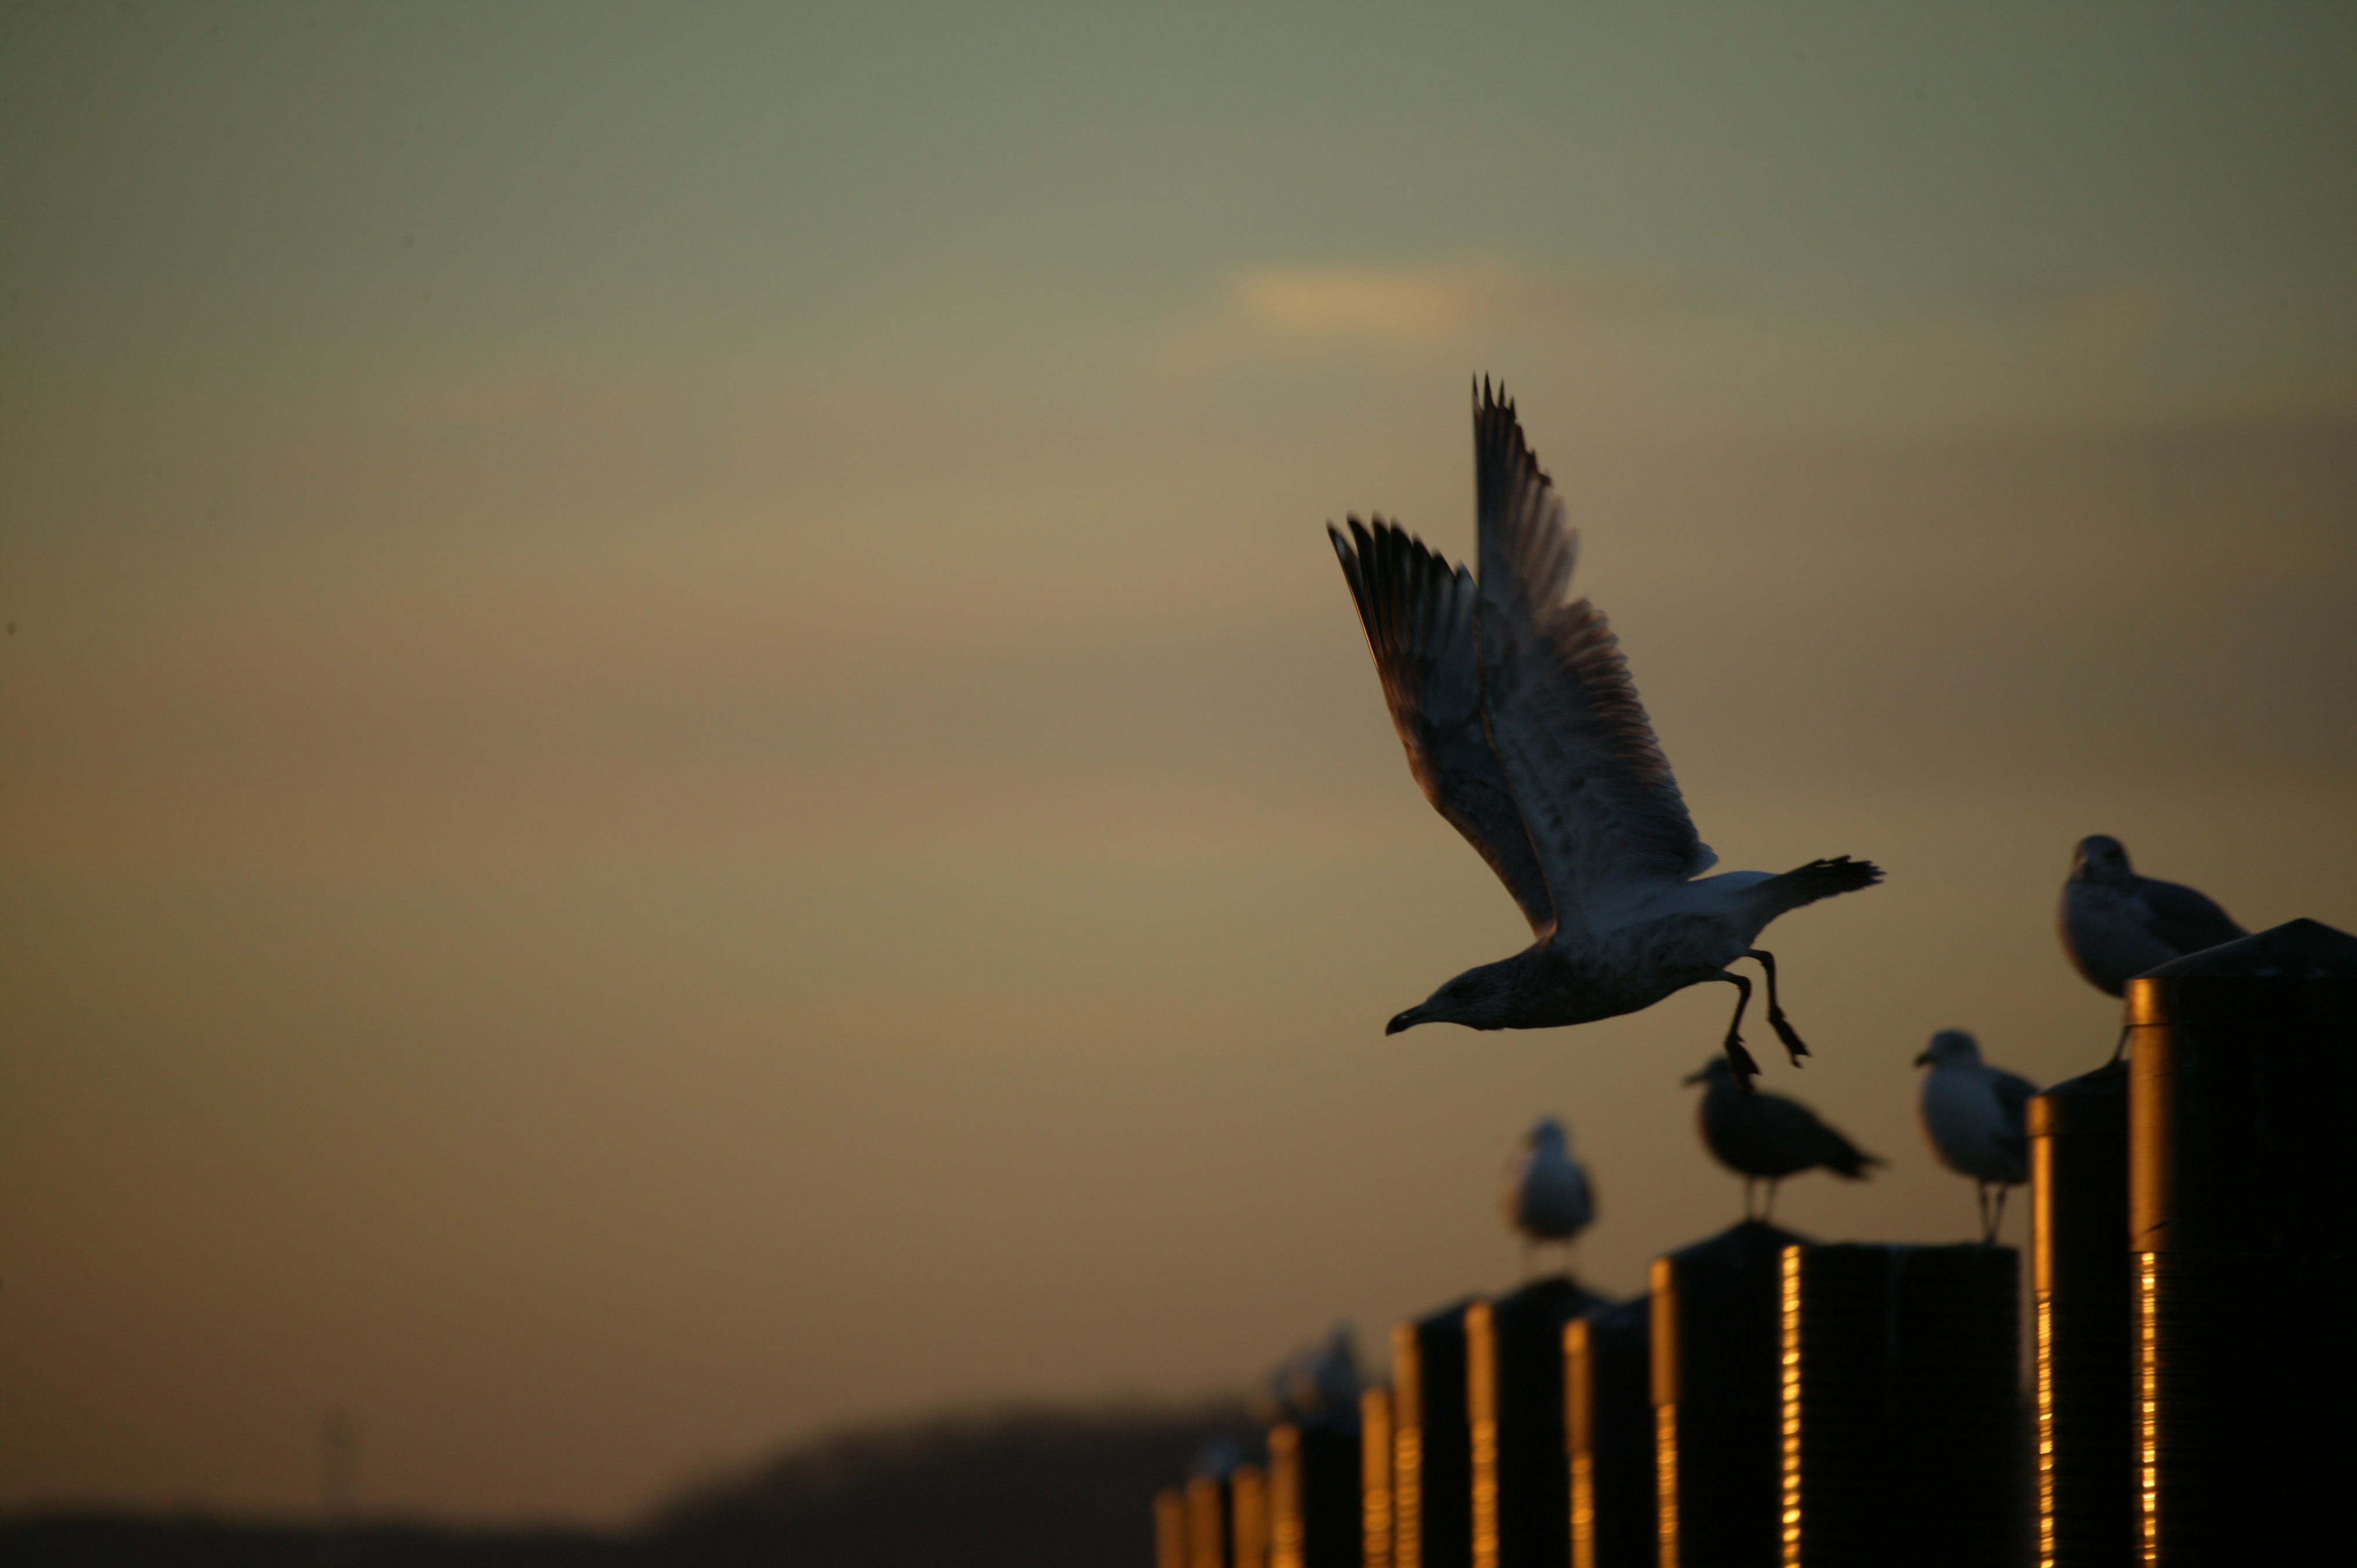
beach, silhouette, bird, wing, light, sky, sunset, sunlight, morning, fly, airplane, evening, reflection, gull, flight, darkness, blue, sea gull, atmosphere of earth, perching bird